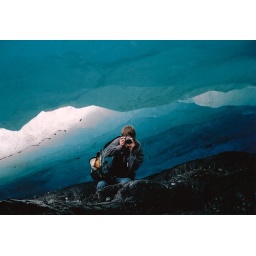
Kyle also underneath the glacier.. boy what a bunch of dumb ducks we were.